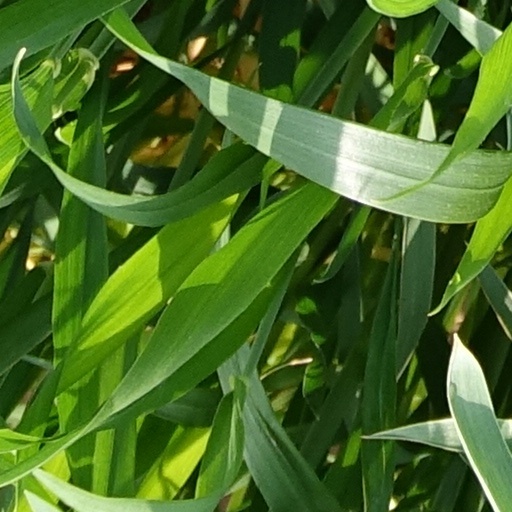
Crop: wheat